Iron Curtain

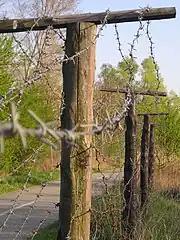
Remains of the "iron curtain" in Devínska Nová Ves, Bratislava (Slovakia)

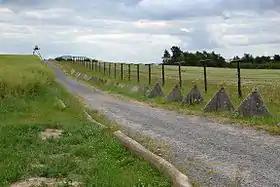
Preserved part of "iron curtain" in the Czech Republic. A watchtower, dragon's teeth and electric security fence are visible.

The antagonism between the Soviet Union and the West that came to be described as the "iron curtain" had various origins.